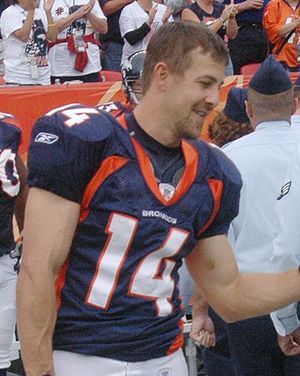
Brandon Stokley
Brandon Stokley.jpg
Brandon Stokley er en tidligere amerikansk footballspiller, der spillede i NFL som wide receiver. Stokley spillede i ligaen mellem 1999 og 2013.